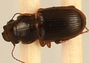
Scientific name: Cratacanthus dubius
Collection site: North Sterling NEON (STER), plot STER_031